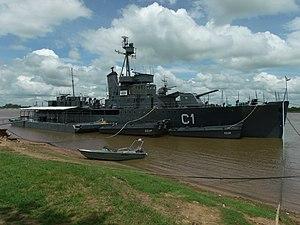
La marine paraguayenne est la branche navale des forces armées paraguayennes, chargée de défendre les ressources en eau du Paraguay bien qu'elle n'ait pas d'accès direct à la mer. Pendant la guerre du Chaco, la marine a dû remplir un rôle logistique important qui était fondamental pour le succès des troupes paraguayennes pendant cette guerre.